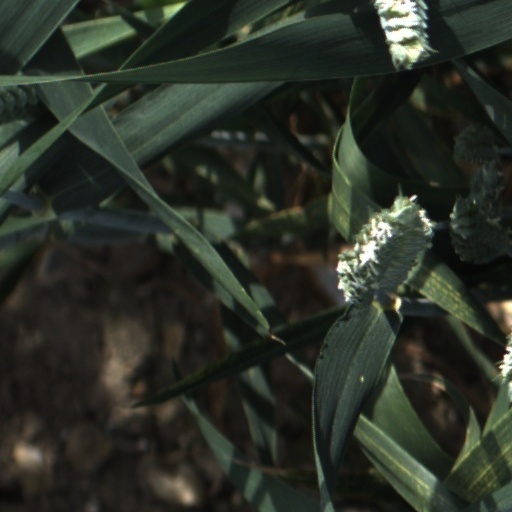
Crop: wheat